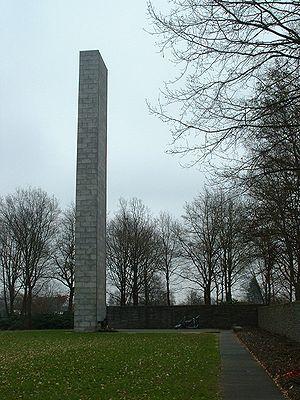
Neuengamme est un camp de concentration, établi le 13 décembre 1938, au sud-est de Hambourg sur le fleuve Elbe, d'abord comme camp extérieur du camp de Sachsenhausen puis transformé en 1940 en camp de travail indépendant avec plus de 90 camps extérieurs annexes.